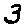
Label: 3